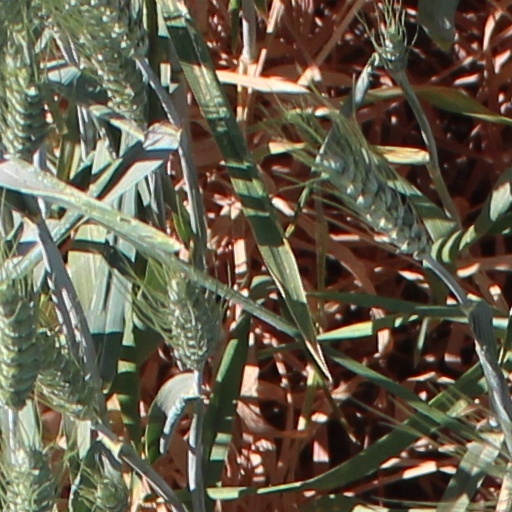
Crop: wheat